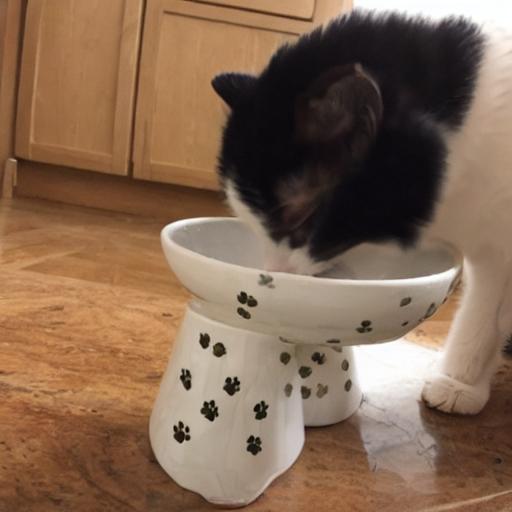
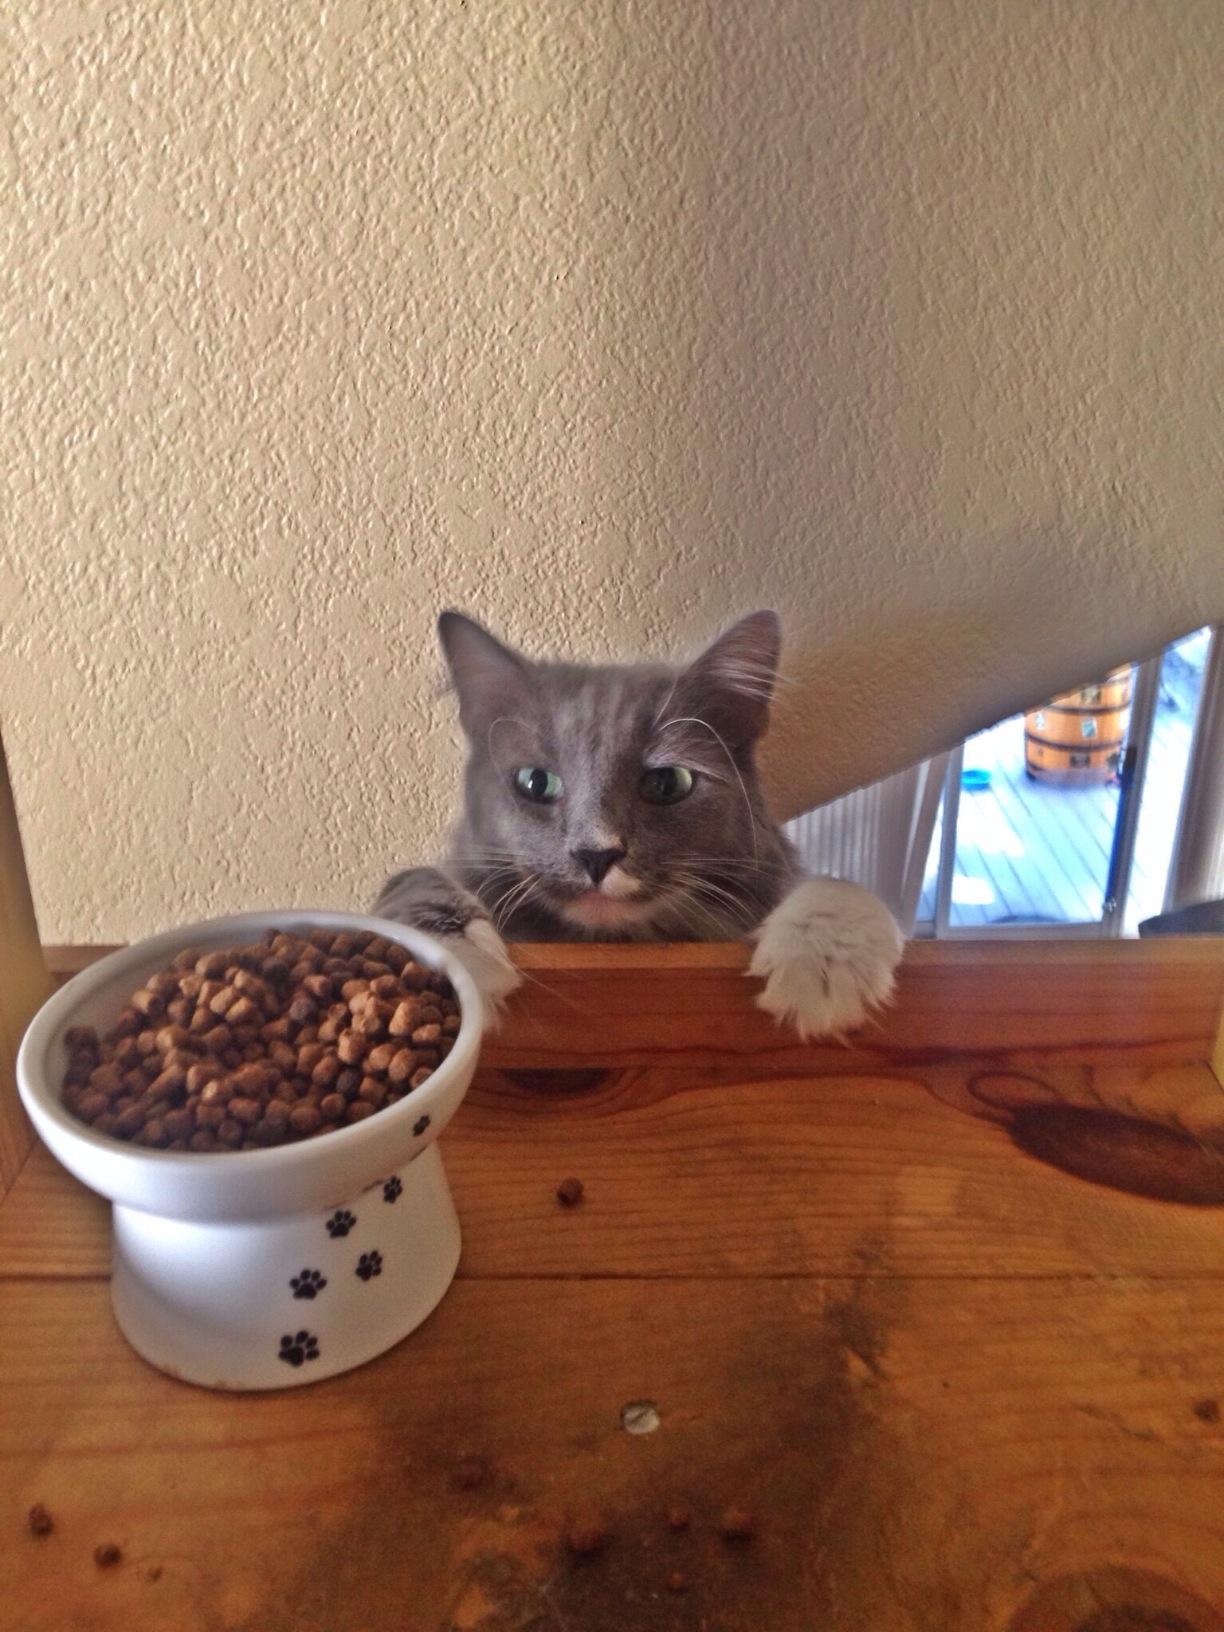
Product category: items_bowl
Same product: no